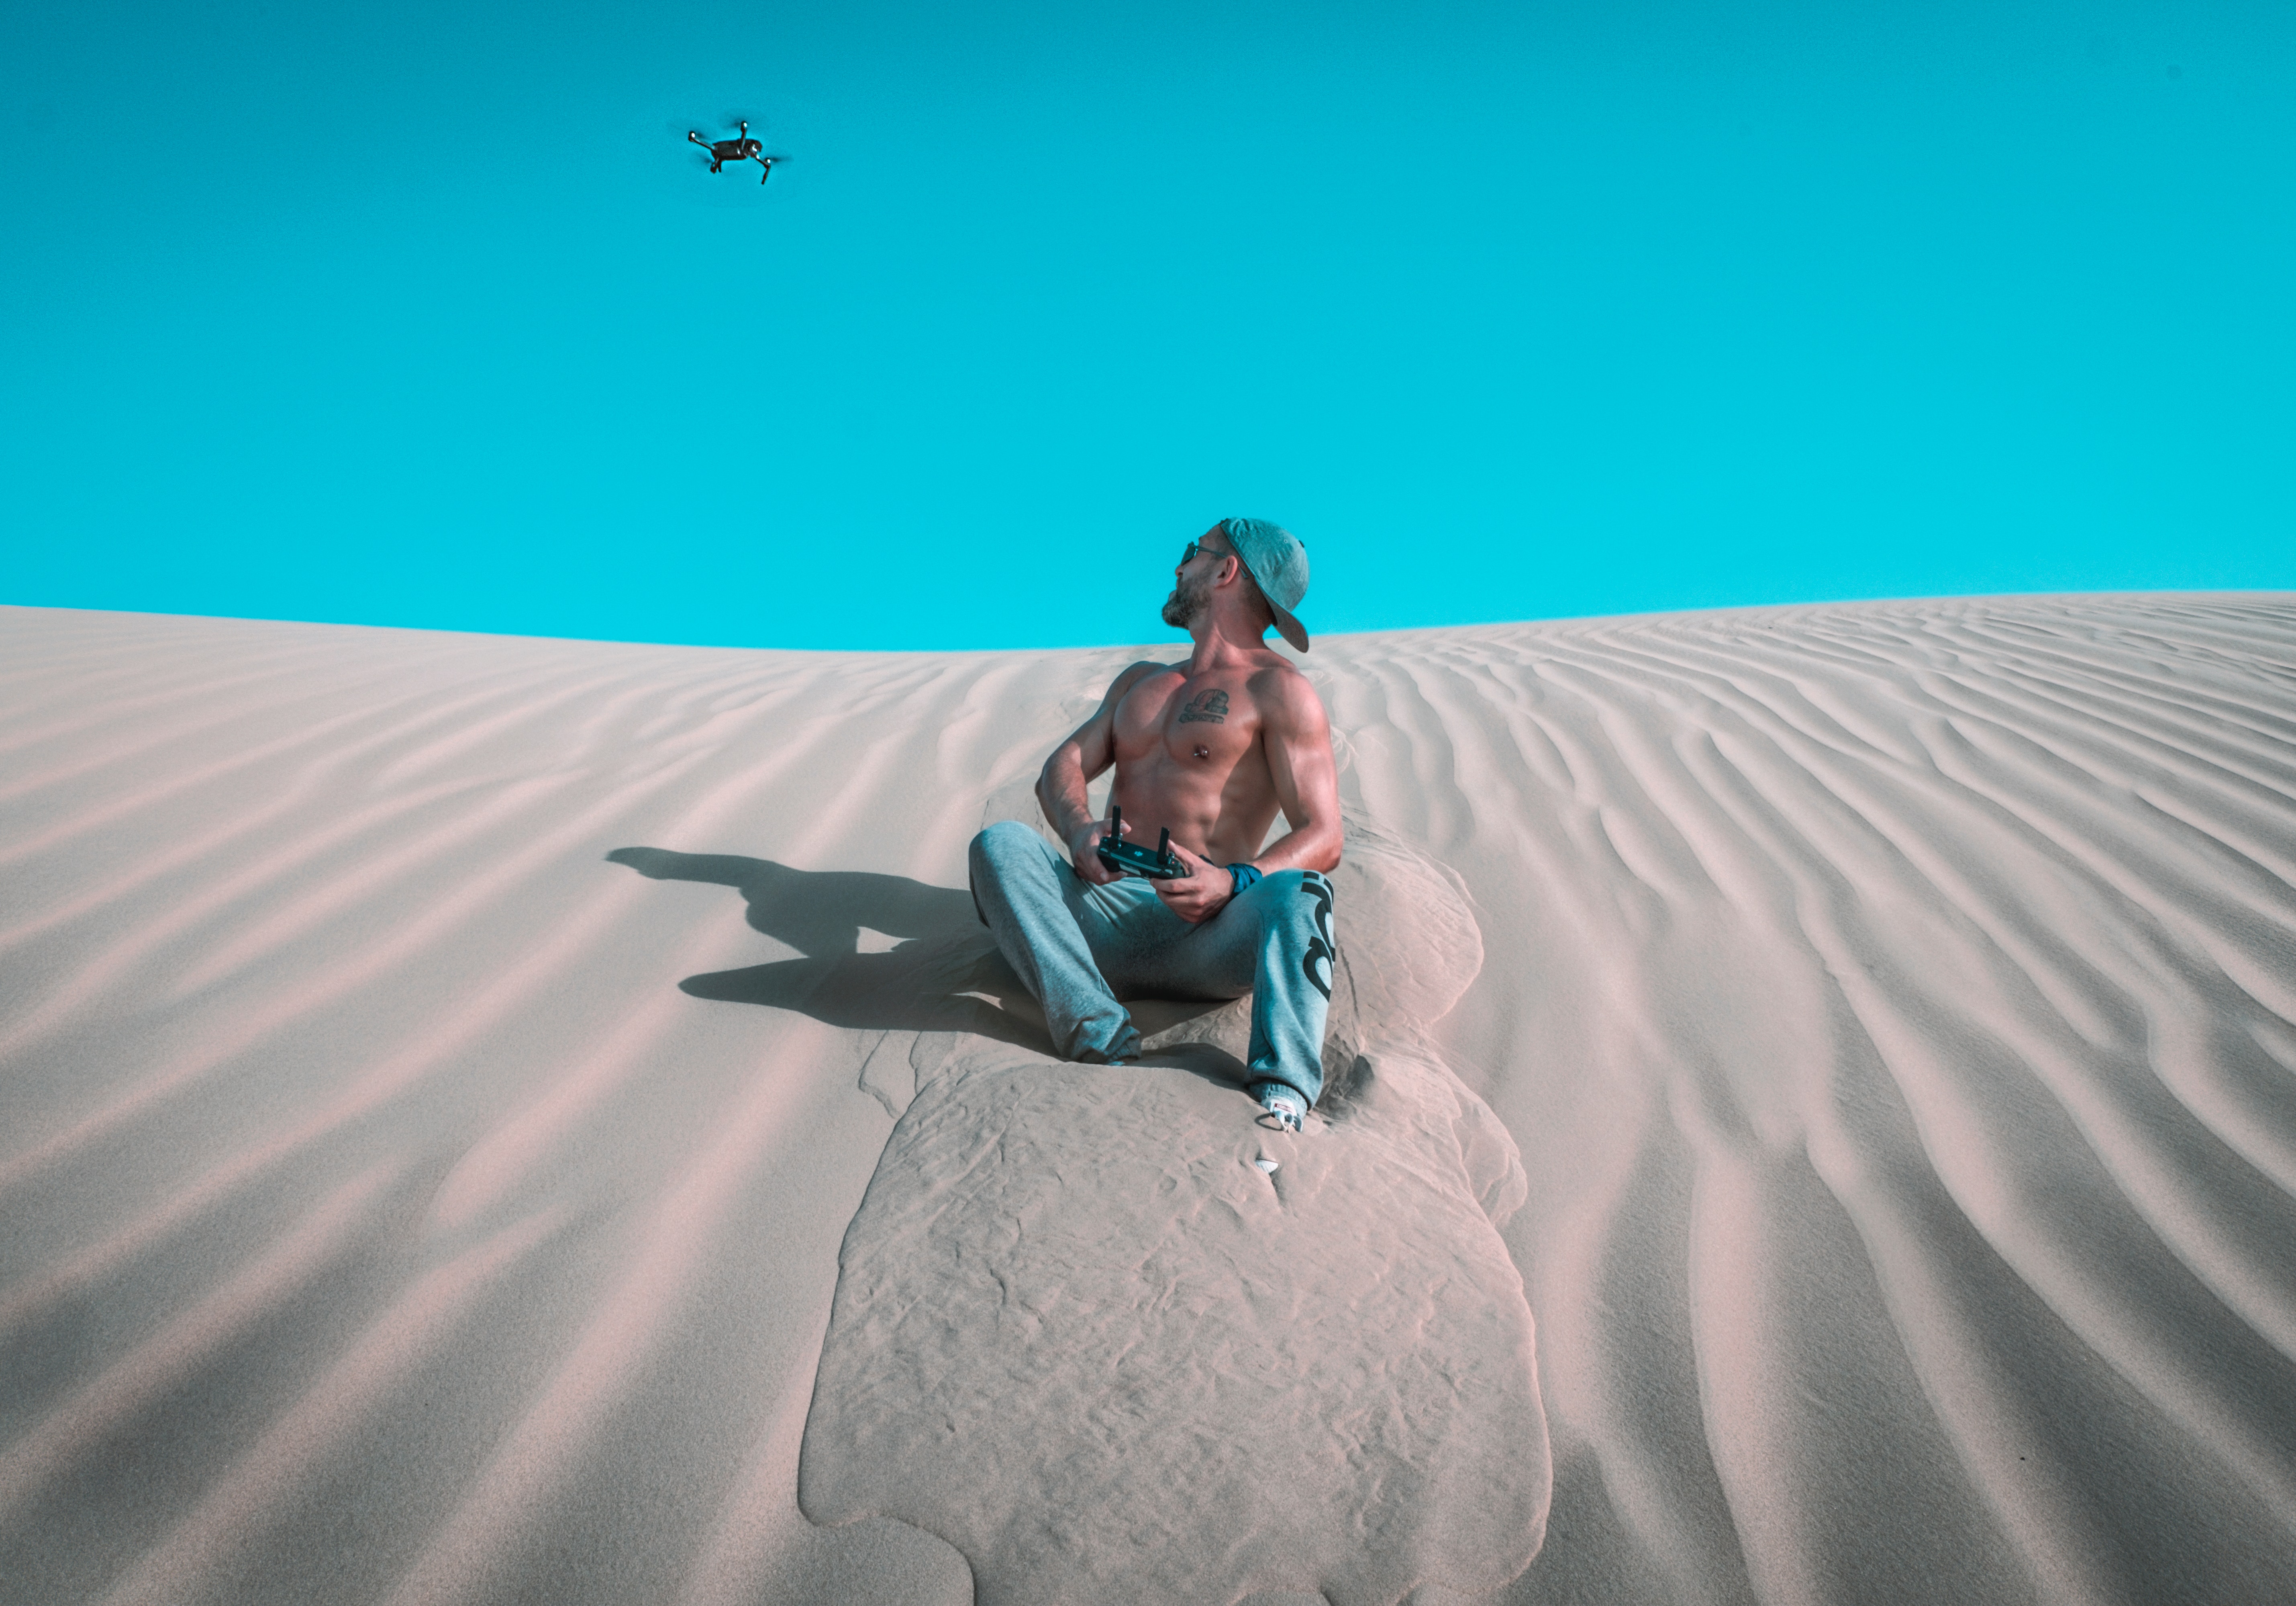
sand, sky, vacation, dune, landscape, aeolian landform, desert, extreme sport, material, turquoise, fun, erg, girl